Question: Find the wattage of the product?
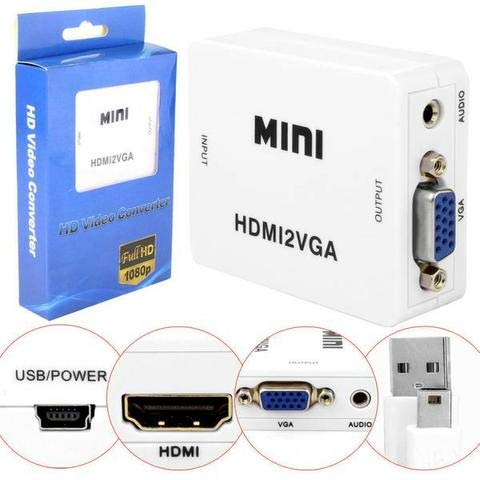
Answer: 1080.0 horsepower